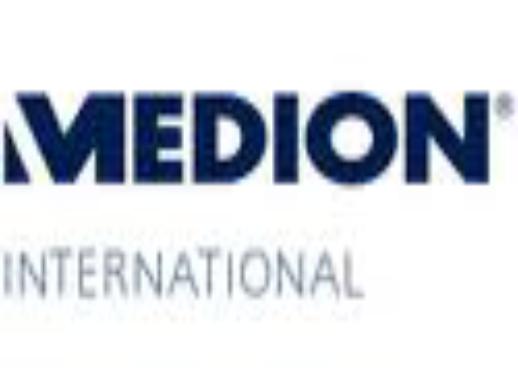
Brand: Medion
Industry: Electronic